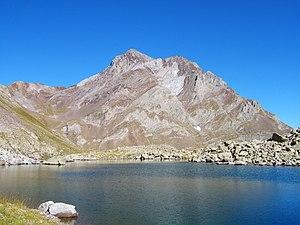
La face Ouest du Vignemale depuis l'Ibón de los Batans ((Pique Longue à gauche, Pic Cerbillona à droite) Español: Cara Oeste del Vignemale desde el Ibón de los Batans"
Le Clot de la Hount, ou pic du Clot de la Hount, est un sommet des Pyrénées, situé sur la frontière franco-espagnole dans le massif du Vignemale. C'est le deuxième plus haut sommet de ce massif et des Pyrénées françaises après la Pique Longue.
Le pic de Cerbillona, 3 247 mètres, dans le massif du Vignemale, constitue le bord supérieur sud-ouest du glacier d'Ossoue avec le pic Central, 3 235 mètres, et le pic du Clot de la Hount, 3 289 mètres. Le Montferrat, 3 219 mètres en limite le bord sud. La Pique longue, 3 298 mètres, en est le sommet, et le point culminant des Pyrénées françaises.